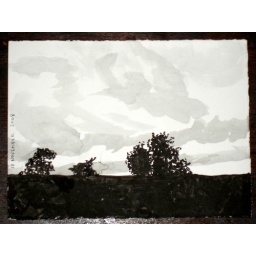
Schenley Park - the trees on top of this hill were silhouetted against the sky.